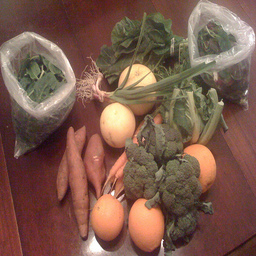
Label: Orange